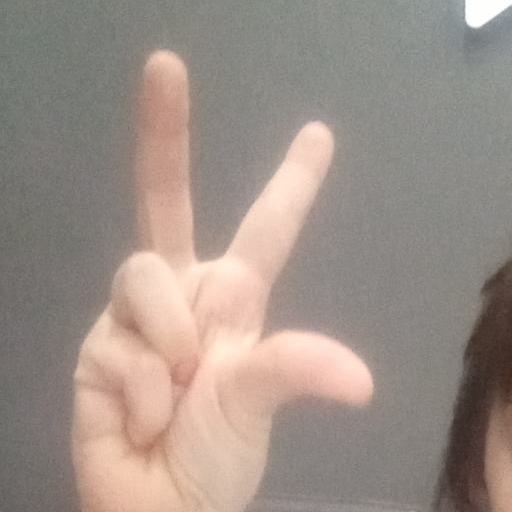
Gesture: three2